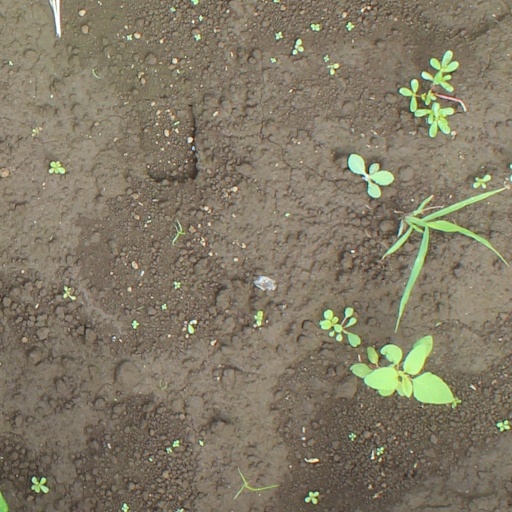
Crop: soybean